Podestà of Constantinople

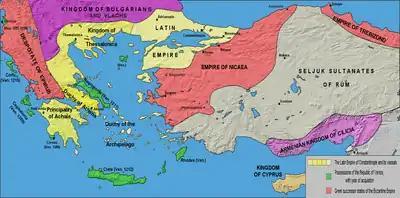
The Latin Empire with its vassals (in yellow) and the Greek successor states of the Byzantine Empire (in red) and Venetian possessions (in green),

After Dandolo's death, the Venetians of Constantinople elected Marino Zeno as 'By the Grace of God Podestà and lord of one quarter and one half [quarter] of the whole Empire of Romania' in the Doge's stead. The use of such lofty titles was also a stake for influence given the existing power vacuum in the Latin Empire following Adrianople.